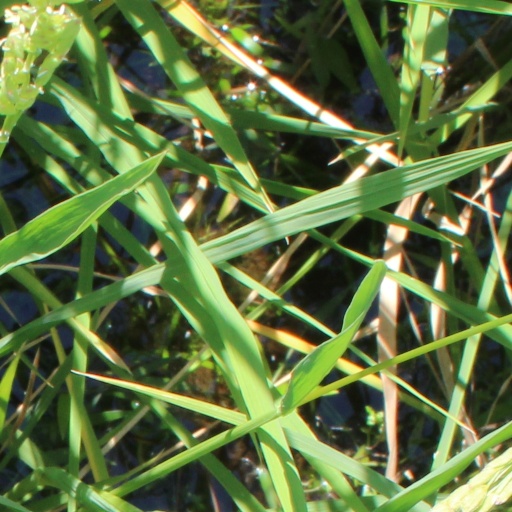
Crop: rice